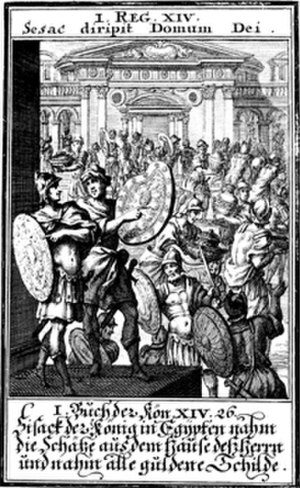
Første Kongebog
Første Kongebog indeholder bl.a. en beskrivelse af egypternes plyndring af templet (illustration fra 1875)
Første Kongebog var, sammen med Anden Kongebog, oprindeligt ét historisk værk i den jødiske tanakh. Det var oprindeligt skrevet på hebraisk, og er en del af de kristnes Gamle Testamente. Ifølge den bibelske kronologi, beskriver bogen afslutningen af Israels historie indtil enden af deres politiske selvstændighed ved babyloniernes erobring.